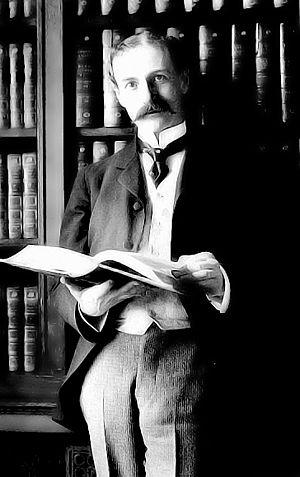
Herbert Putnam a été bibliothécaire de la Bibliothèque du Congrès des États-Unis de 1899 à 1939.
L'American Library Association est la principale association professionnelle de bibliothécaires aux États-Unis. Cette page liste ses présidents depuis sa création en 1876.
La bibliothèque du Congrès assure la fonction de bibliothèque de recherche du Congrès des États-Unis et, de facto, constitue la bibliothèque nationale américaine.